Narcopolis (novel)

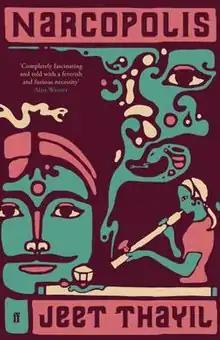

Narcopolis is the debut novel of Indian author Jeet Thayil, which was shortlisted for the 2012 Man Booker Prize. It is set in 1970s Old Bombay and concerns opium and its influence. The novel's narrator arrives in Bombay, where he becomes seduced into the opium underground. The story expands to encompass such characters as Dimple, a "hijra", Rashid, the opium house's owner, and Mr Lee, a former Chinese officer, all of whom have stories to tell.